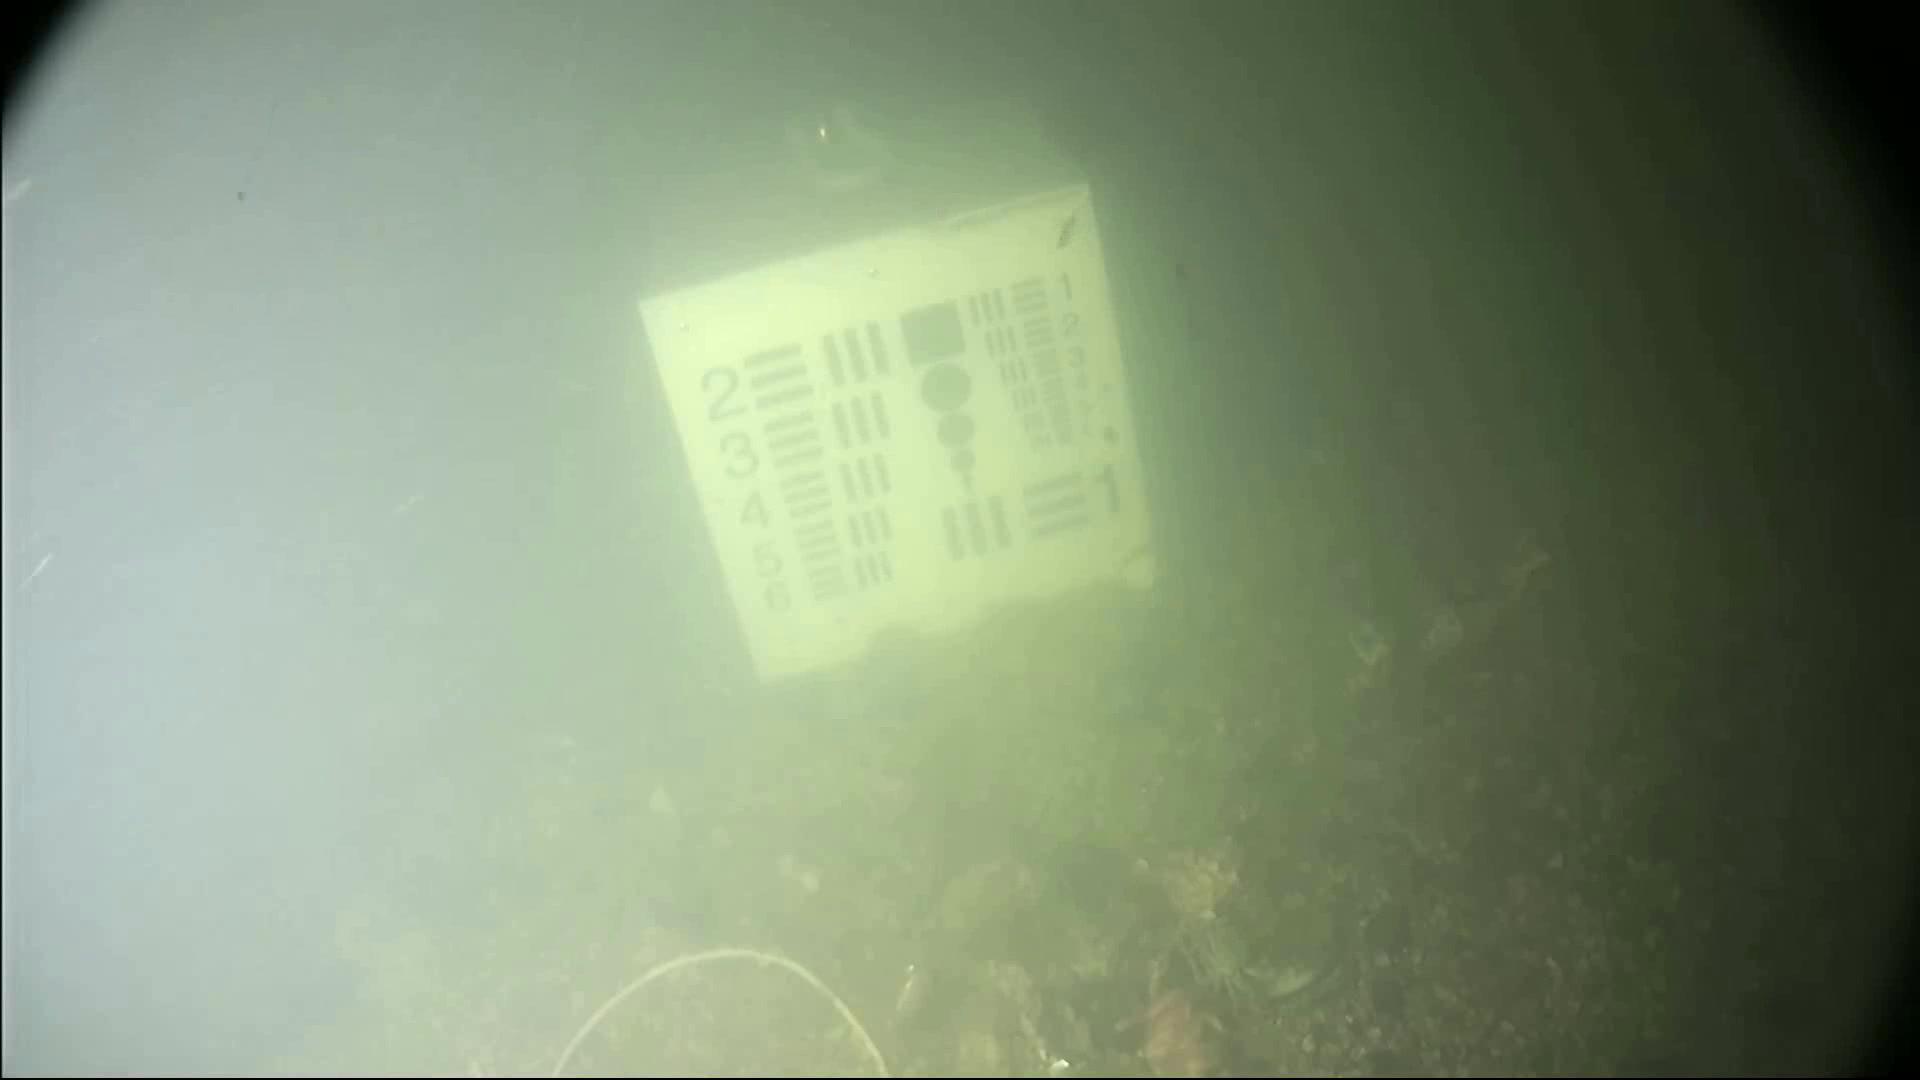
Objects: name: crab